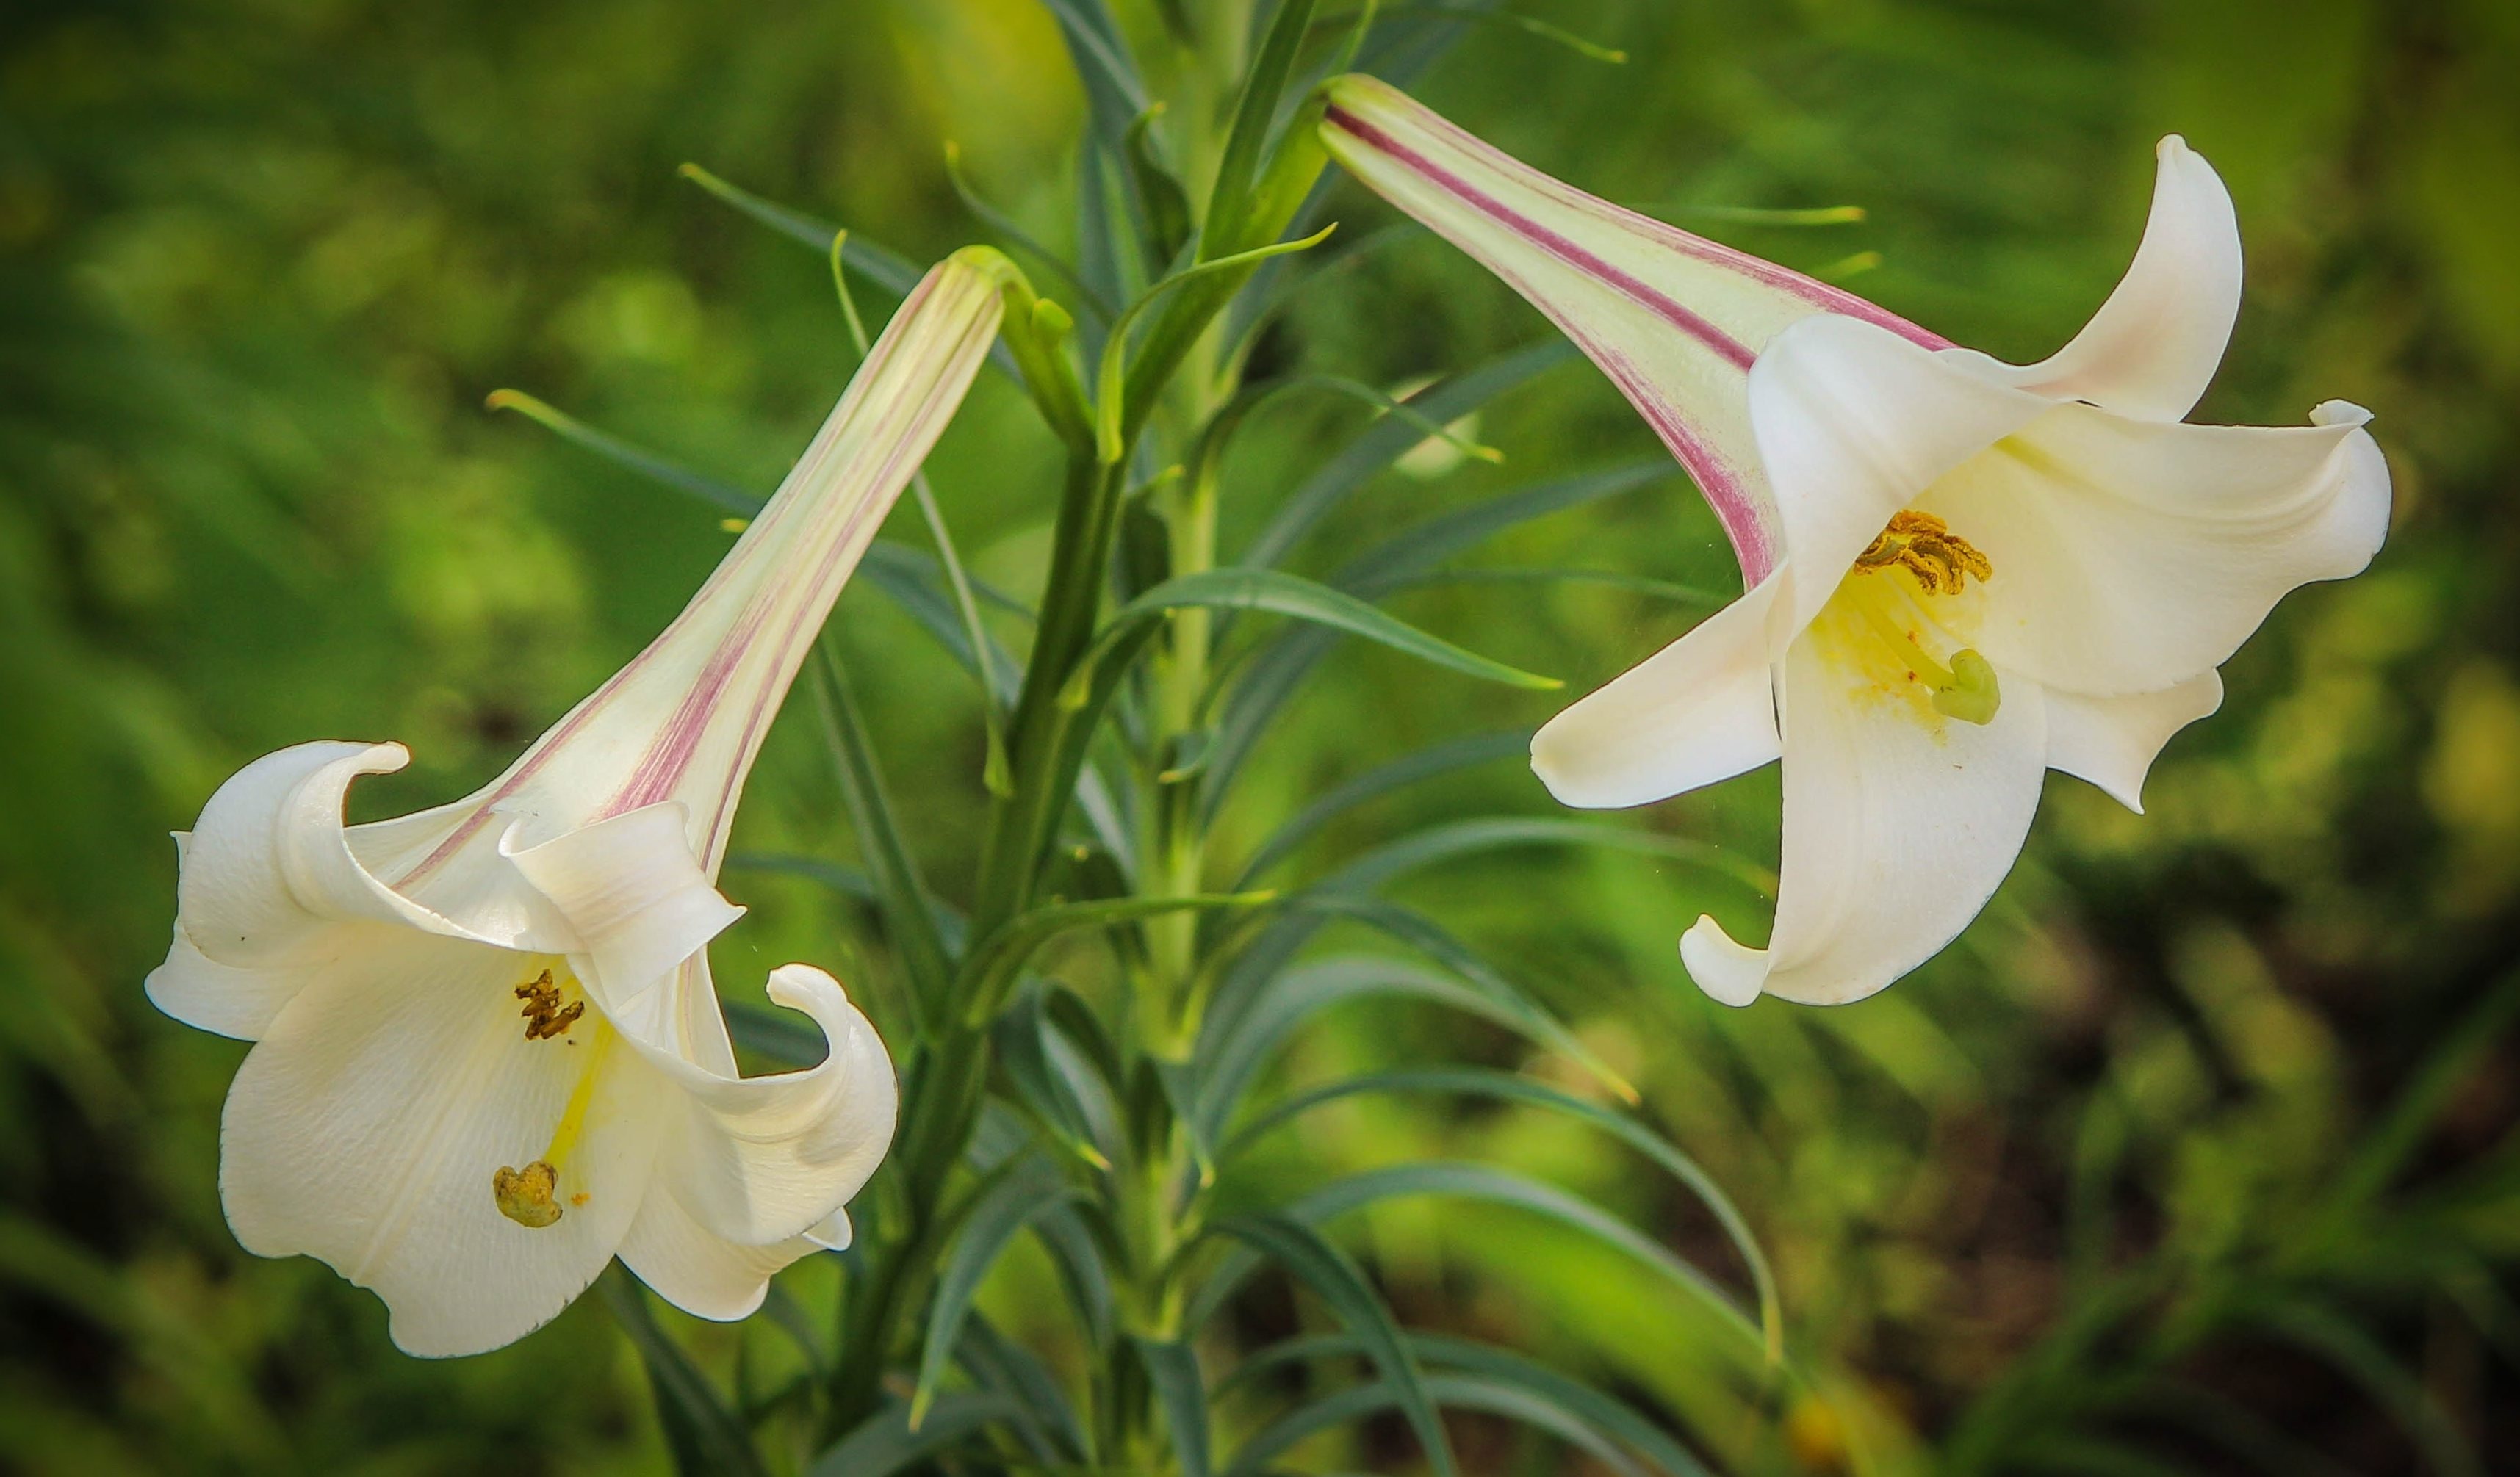
plant, flower, bulb, botany, flora, wildflower, flowers, lily, gladiolus, macro photography, flowering plant, white trumpet lily, land plant, fawn lily, lilium formosanum